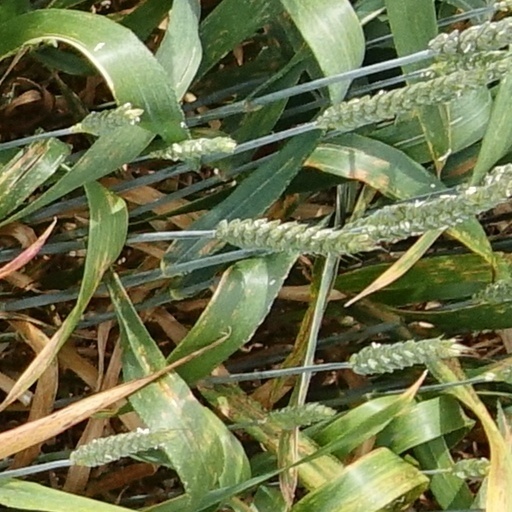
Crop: wheat